State ratifying conventions

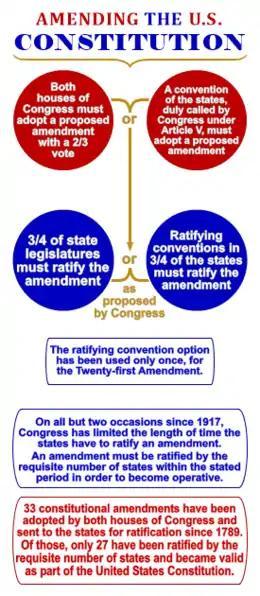
The U.S. constitutional amendment process

The convention method of ratification described in Article V is an alternate route to considering the pro and con arguments of a particular proposed amendment, as the framers of the Constitution wanted a means of potentially bypassing the state legislatures in the ratification process.